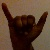
The image shows a hand gesture representing the letter 'Y' in Indian Sign Language.